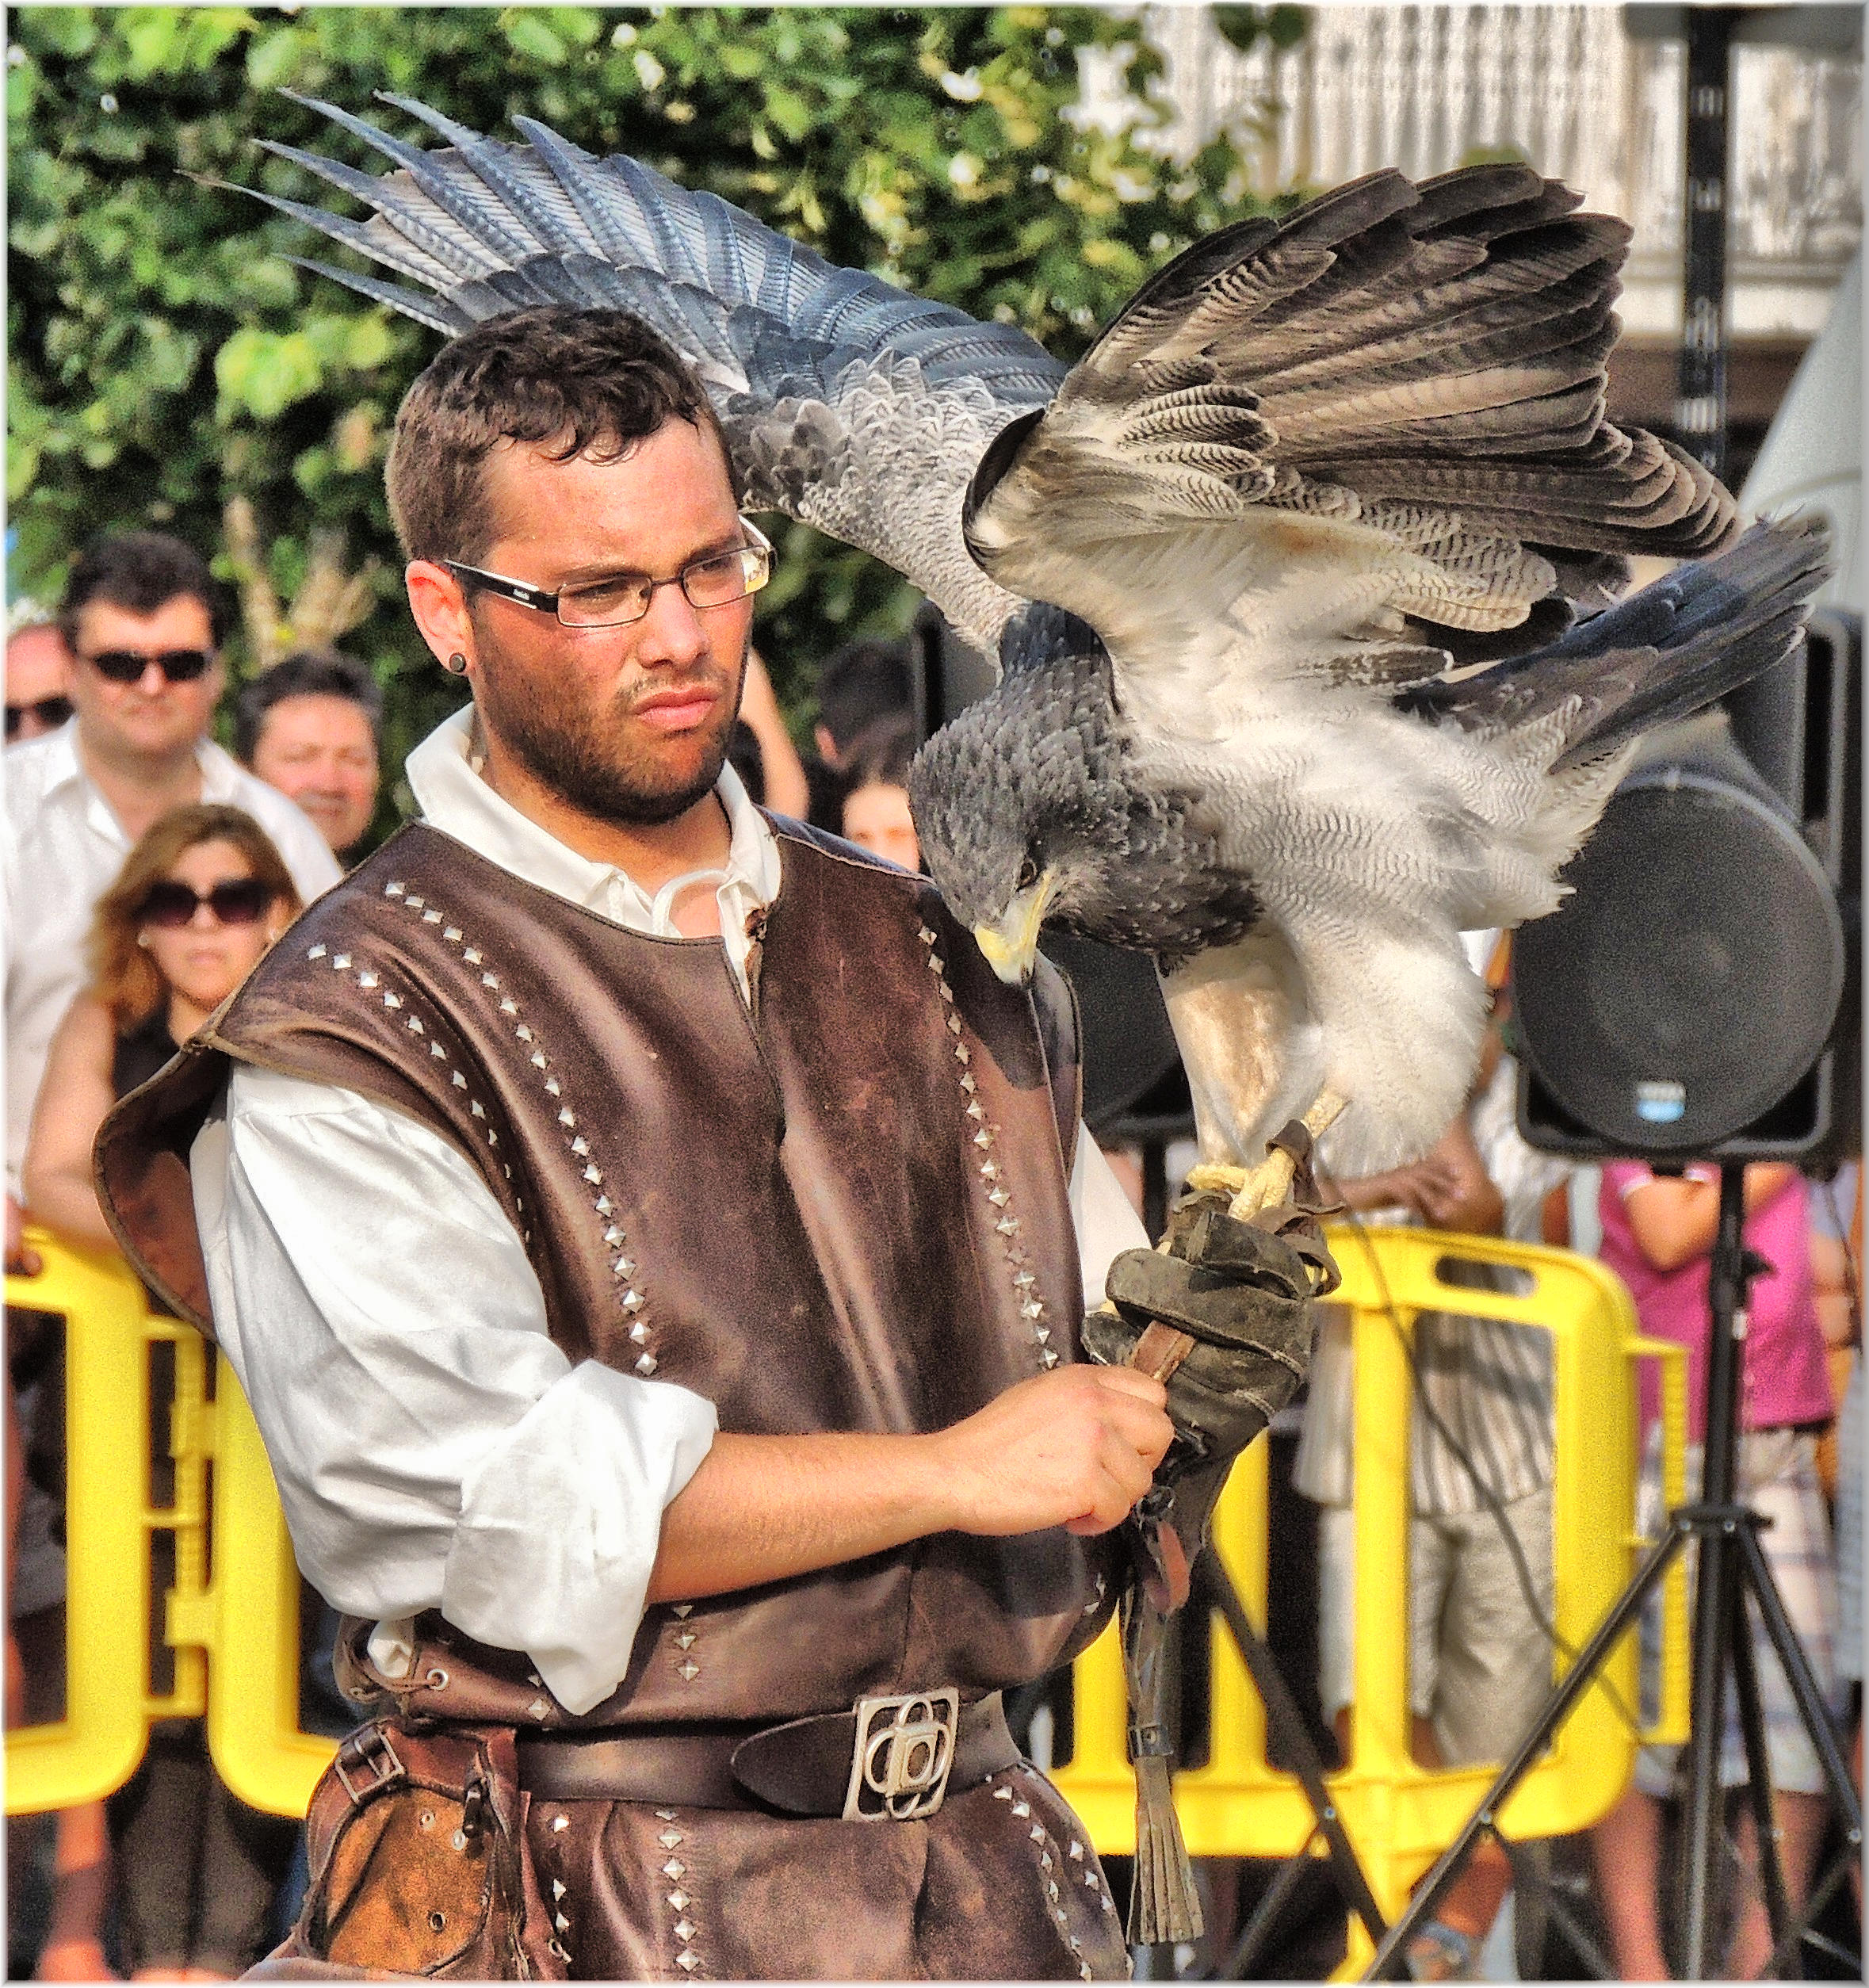
cool image